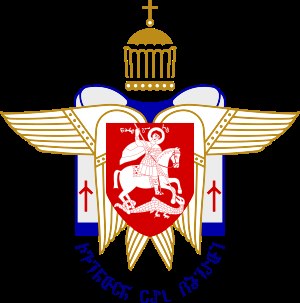
Georgiske ortodokse og apostoliske kirke
Logo for den georgiske ortodokse kirke.
Den Georgiske Ortodokse Kirke er en selvstændig del af Den ortodokse kirke. Kirken tæller omkring 5 mio medlemmer og spiller en vigtig rolle, når det gælder kultur og traditioner i Georgien.